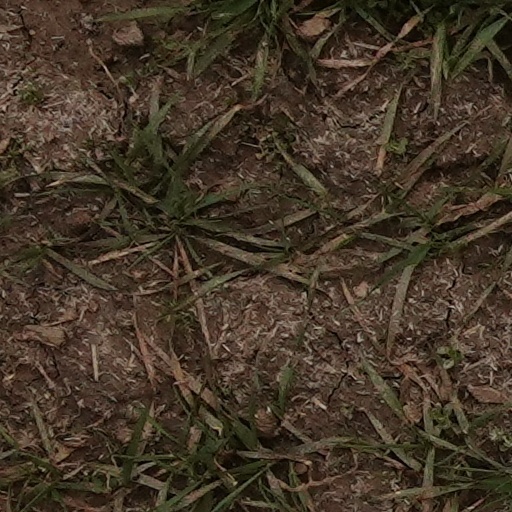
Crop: wheat